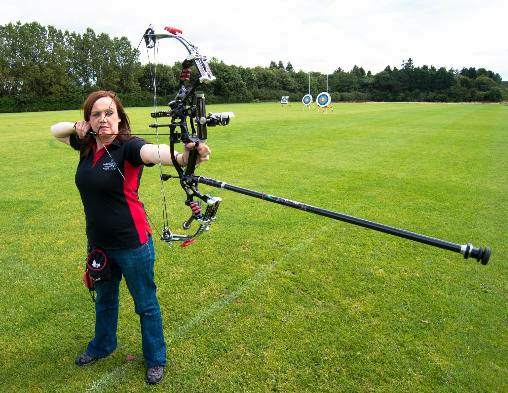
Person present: No